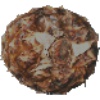
Label: pineapple